Château Burrus

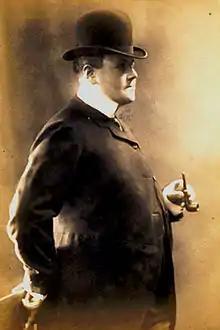
Maurice Burrus

It was the family home of Maurice Burrus, a tobacco manufacturer and famous boss, built in 1900. During the Second World War, the chateau was requisitioned and transformed into a training centre for SS officers. It is in neo-baroque style. Maurice Burrus belonged to one of the largest families of tobacco manufacturers. The factory was closed in 1947, and after Maurice's death in 1959, the building was sold to a religious congregation and then resold to private individuals. Today, the building has been abandoned and is often visited by urban explorers. In 2022 a family bought the château and started renovating it.